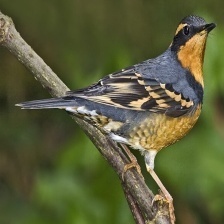
Species: VARIED THRUSH
Scientific name: IXOREUS NAEVIUS